Imperial Sovereign

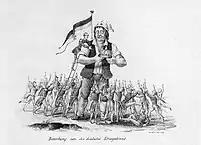
Caricature of the (supposed) enthusiasm of German princes, to be the crowned head of Germany. Frederick William IV rises on the shoulder of the Deutscher Michel.

Joseph von Radowitz wrote a memorandum in 1847 On behalf of the Prussian King, which on 15 March resulted in an Austrian-Prussian conference plan. The memorandum alluded to a central authority, but remained silent about a possible German head of state. In his proposal of 12 February, Bassmann, a representative from Baden, mentioned chambers at the Bundestag and uniform national institutions, but no head of state. On the other hand, Heinrich von Gagern explicitly mentioned in his motion of 28 February an interim head of Germany, who was to appoint a responsible cabinet.